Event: Nepal Earthquake
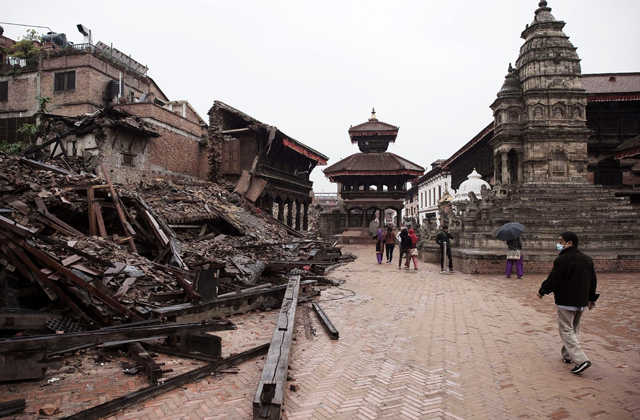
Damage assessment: damage